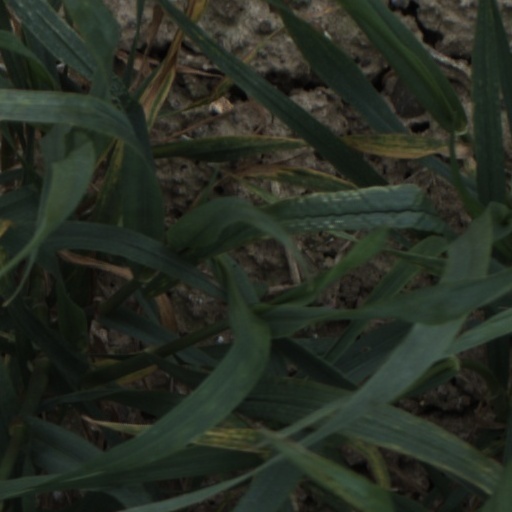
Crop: wheat